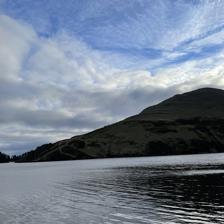
Label: view